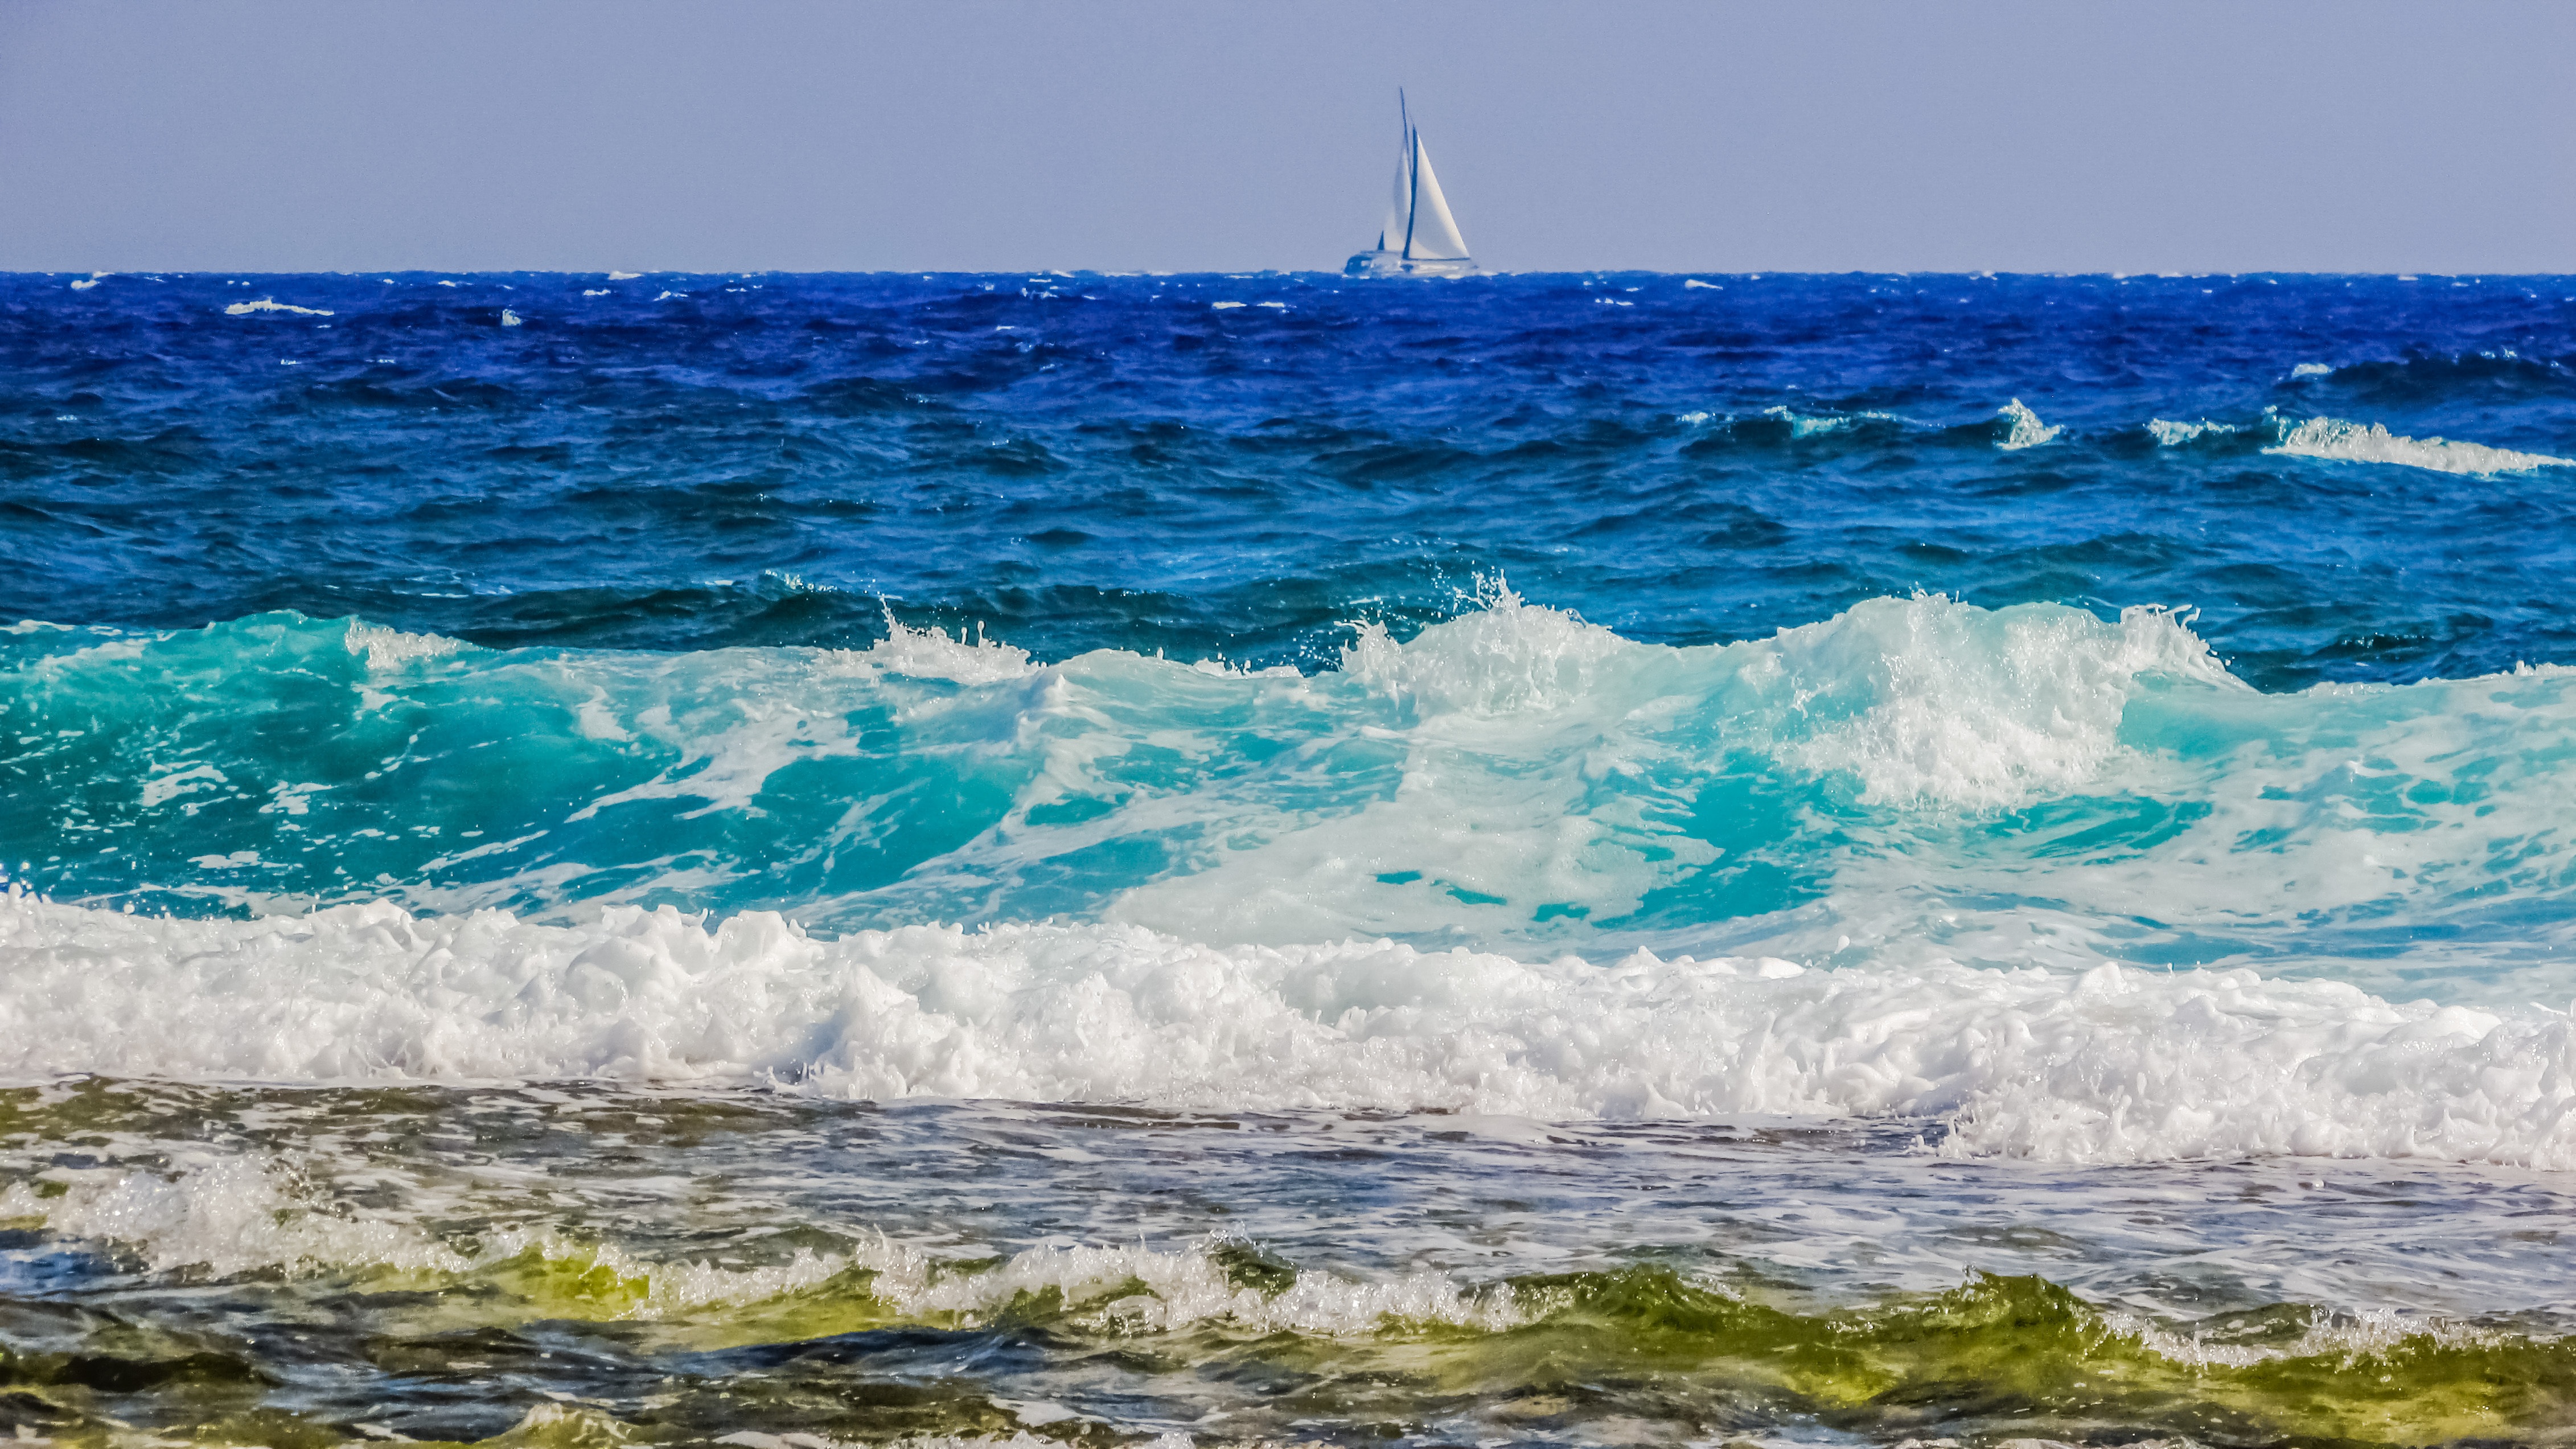
beach, sea, coast, ocean, horizon, shore, wave, wind, summer, blue, smashing, arctic ocean, wind wave